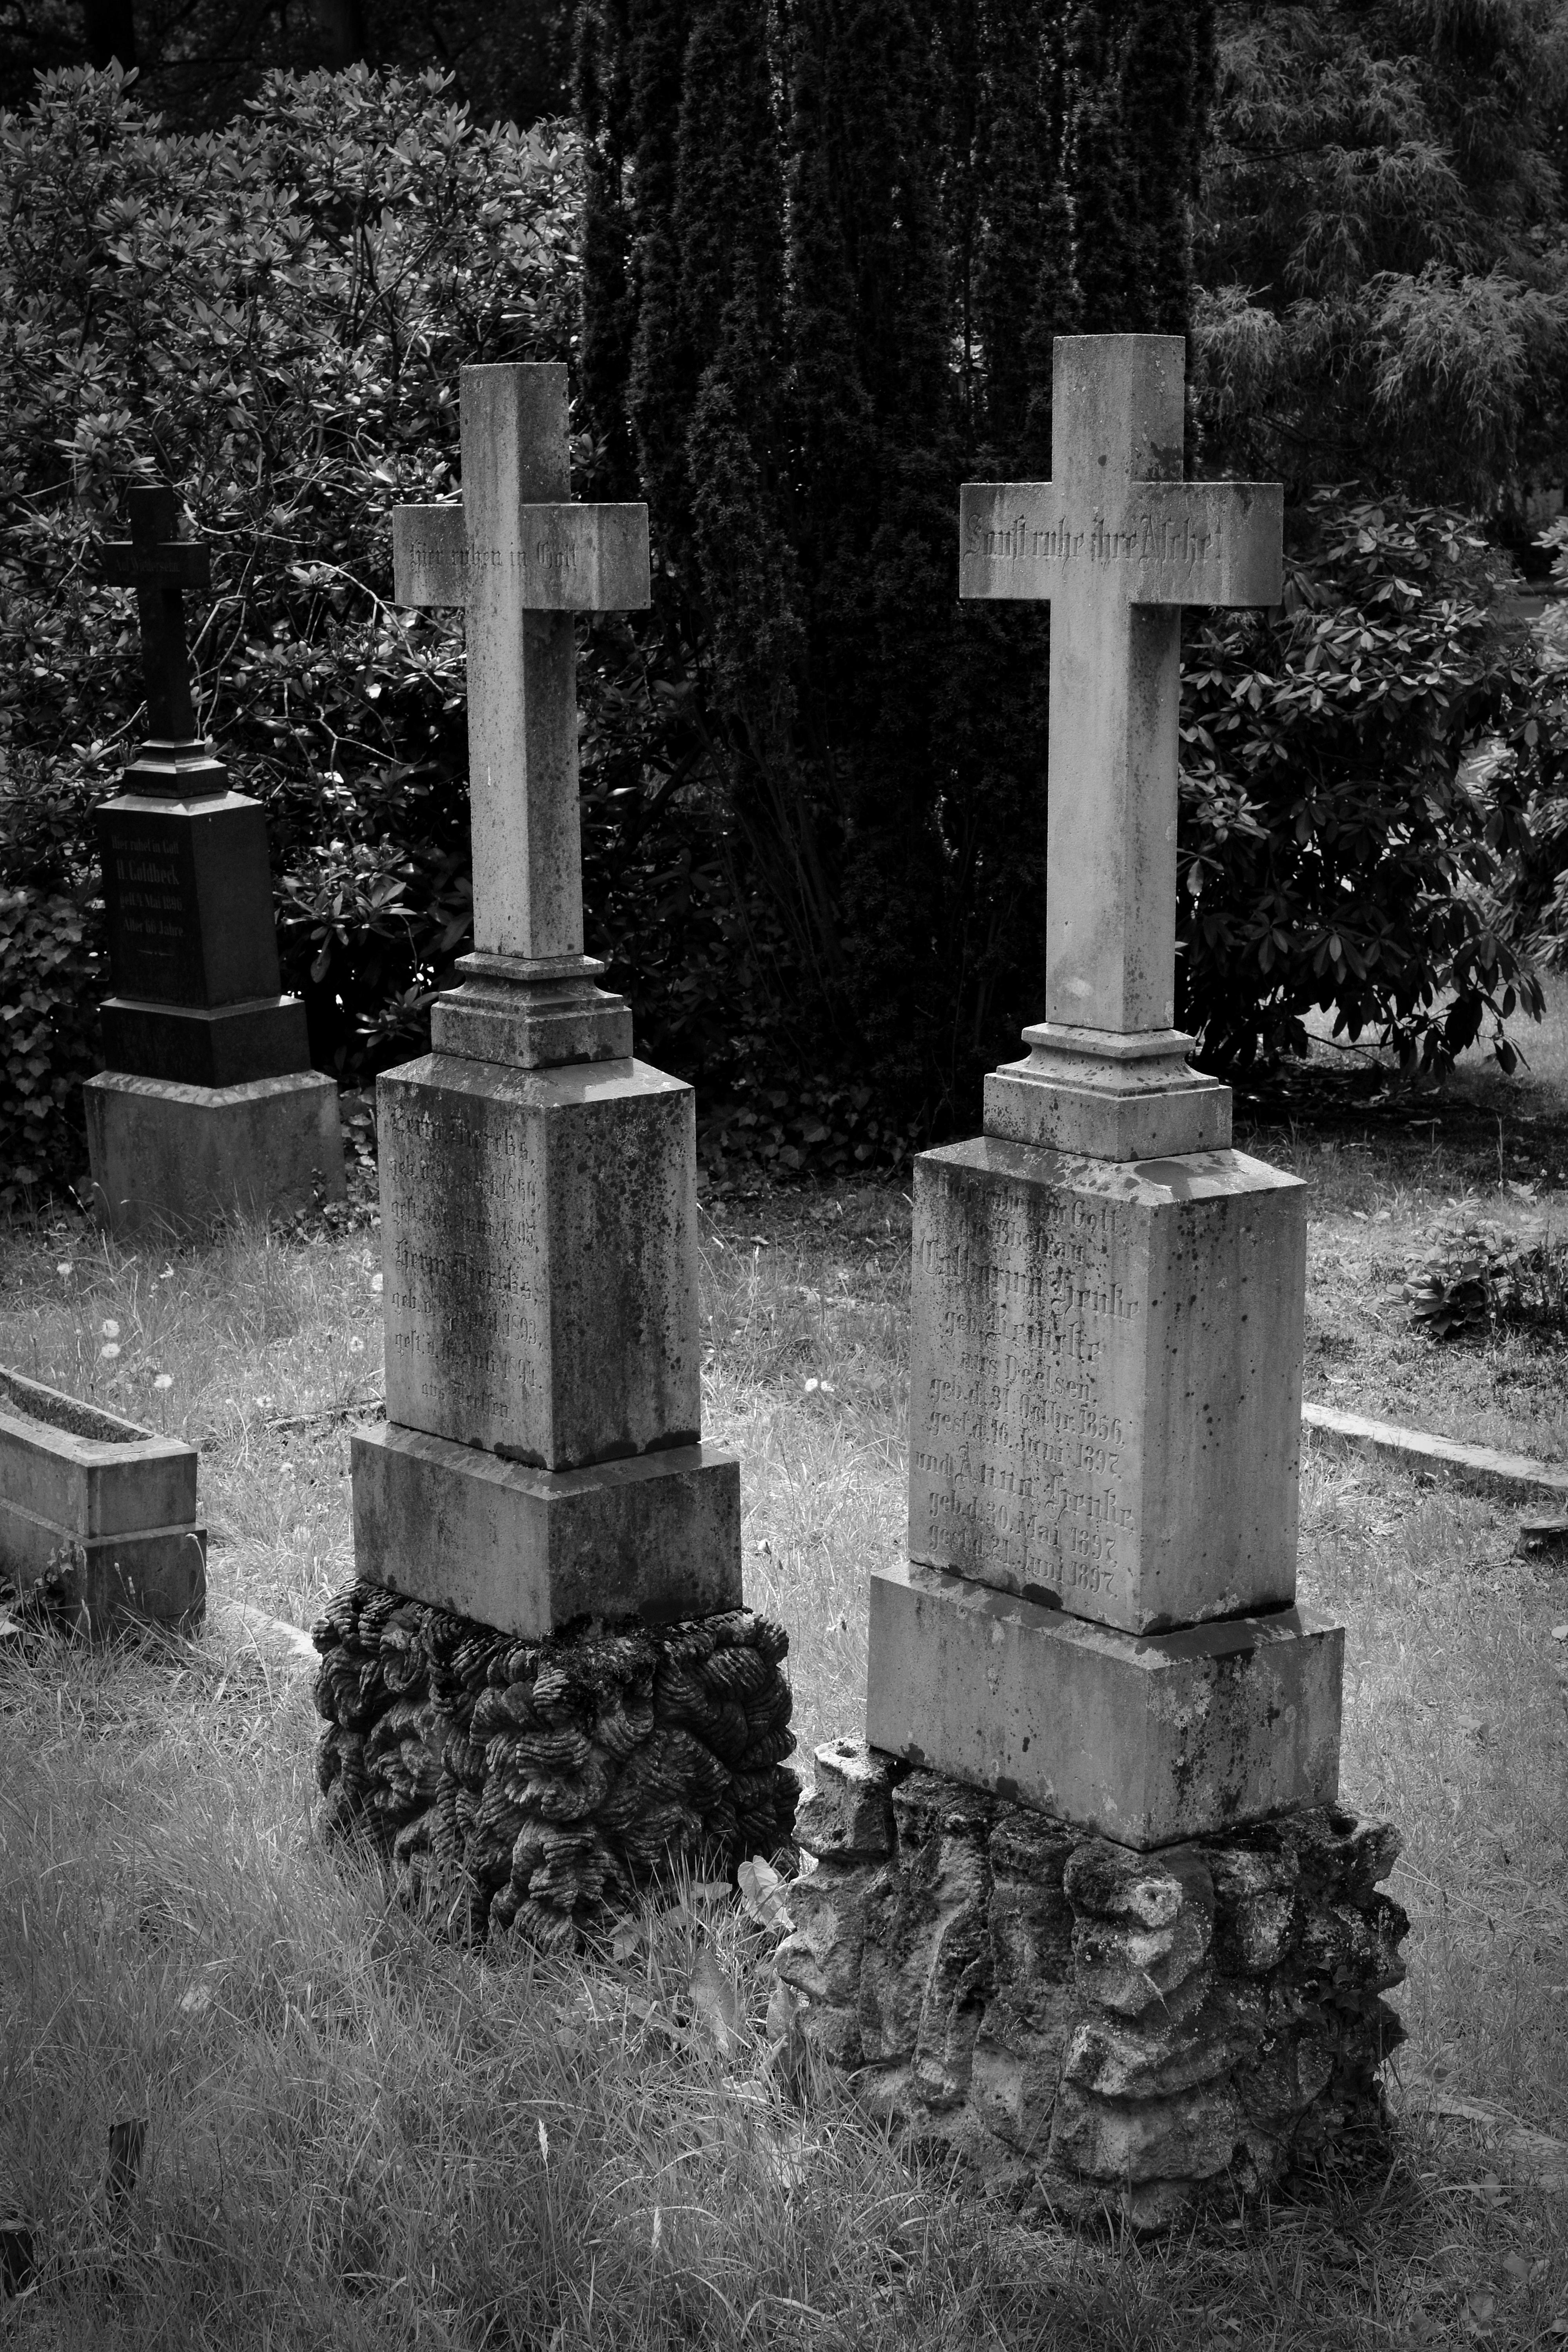
black and white, old, monument, cross, cemetery, monochrome, dead, tombstone, grave, memorial, headstone, history, leave, burial ground, old cemetery, god's acre, old grave stones, monochrome photography, ancient history